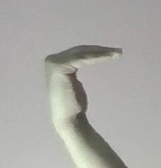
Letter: haa